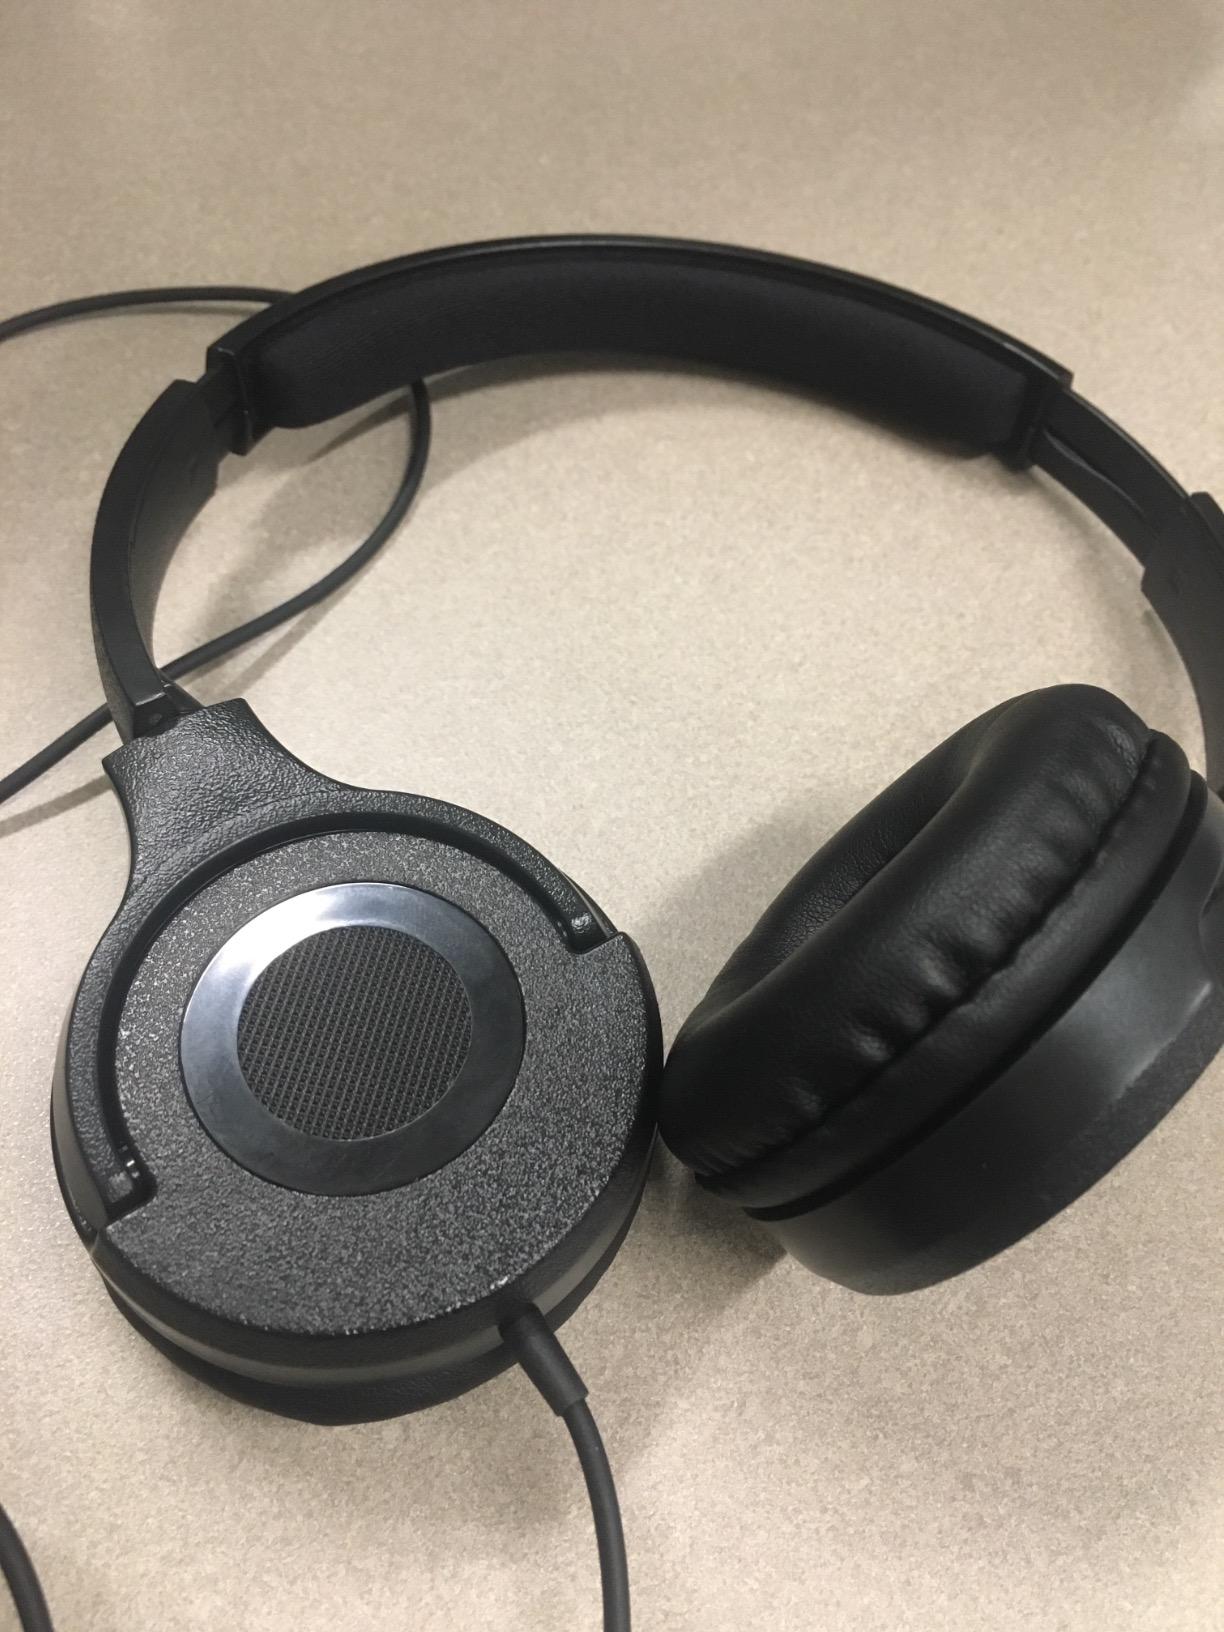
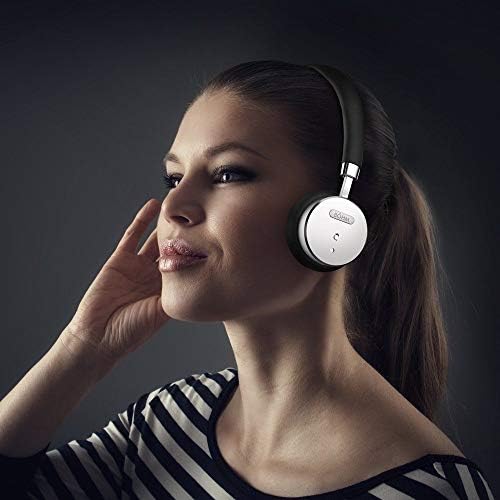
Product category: headphones
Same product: no